TEV protease

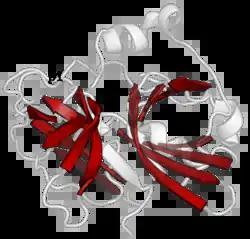
Structure of TEV protease. The double β-barrels that define the superfamily are highlighted in red.

The structure of TEV protease has been solved by X-ray crystallography. It is composed of two β-barrels and a flexible C-terminal tail and displays structural homology to the chymotrypsin superfamily of proteases (PA clan, C4 family by MEROPS classification). Although homologous to cellular serine proteases (such as trypsin, elastase, thrombin etc.), TEV protease uses a cysteine as its catalytic nucleophile (as do many other viral proteases).